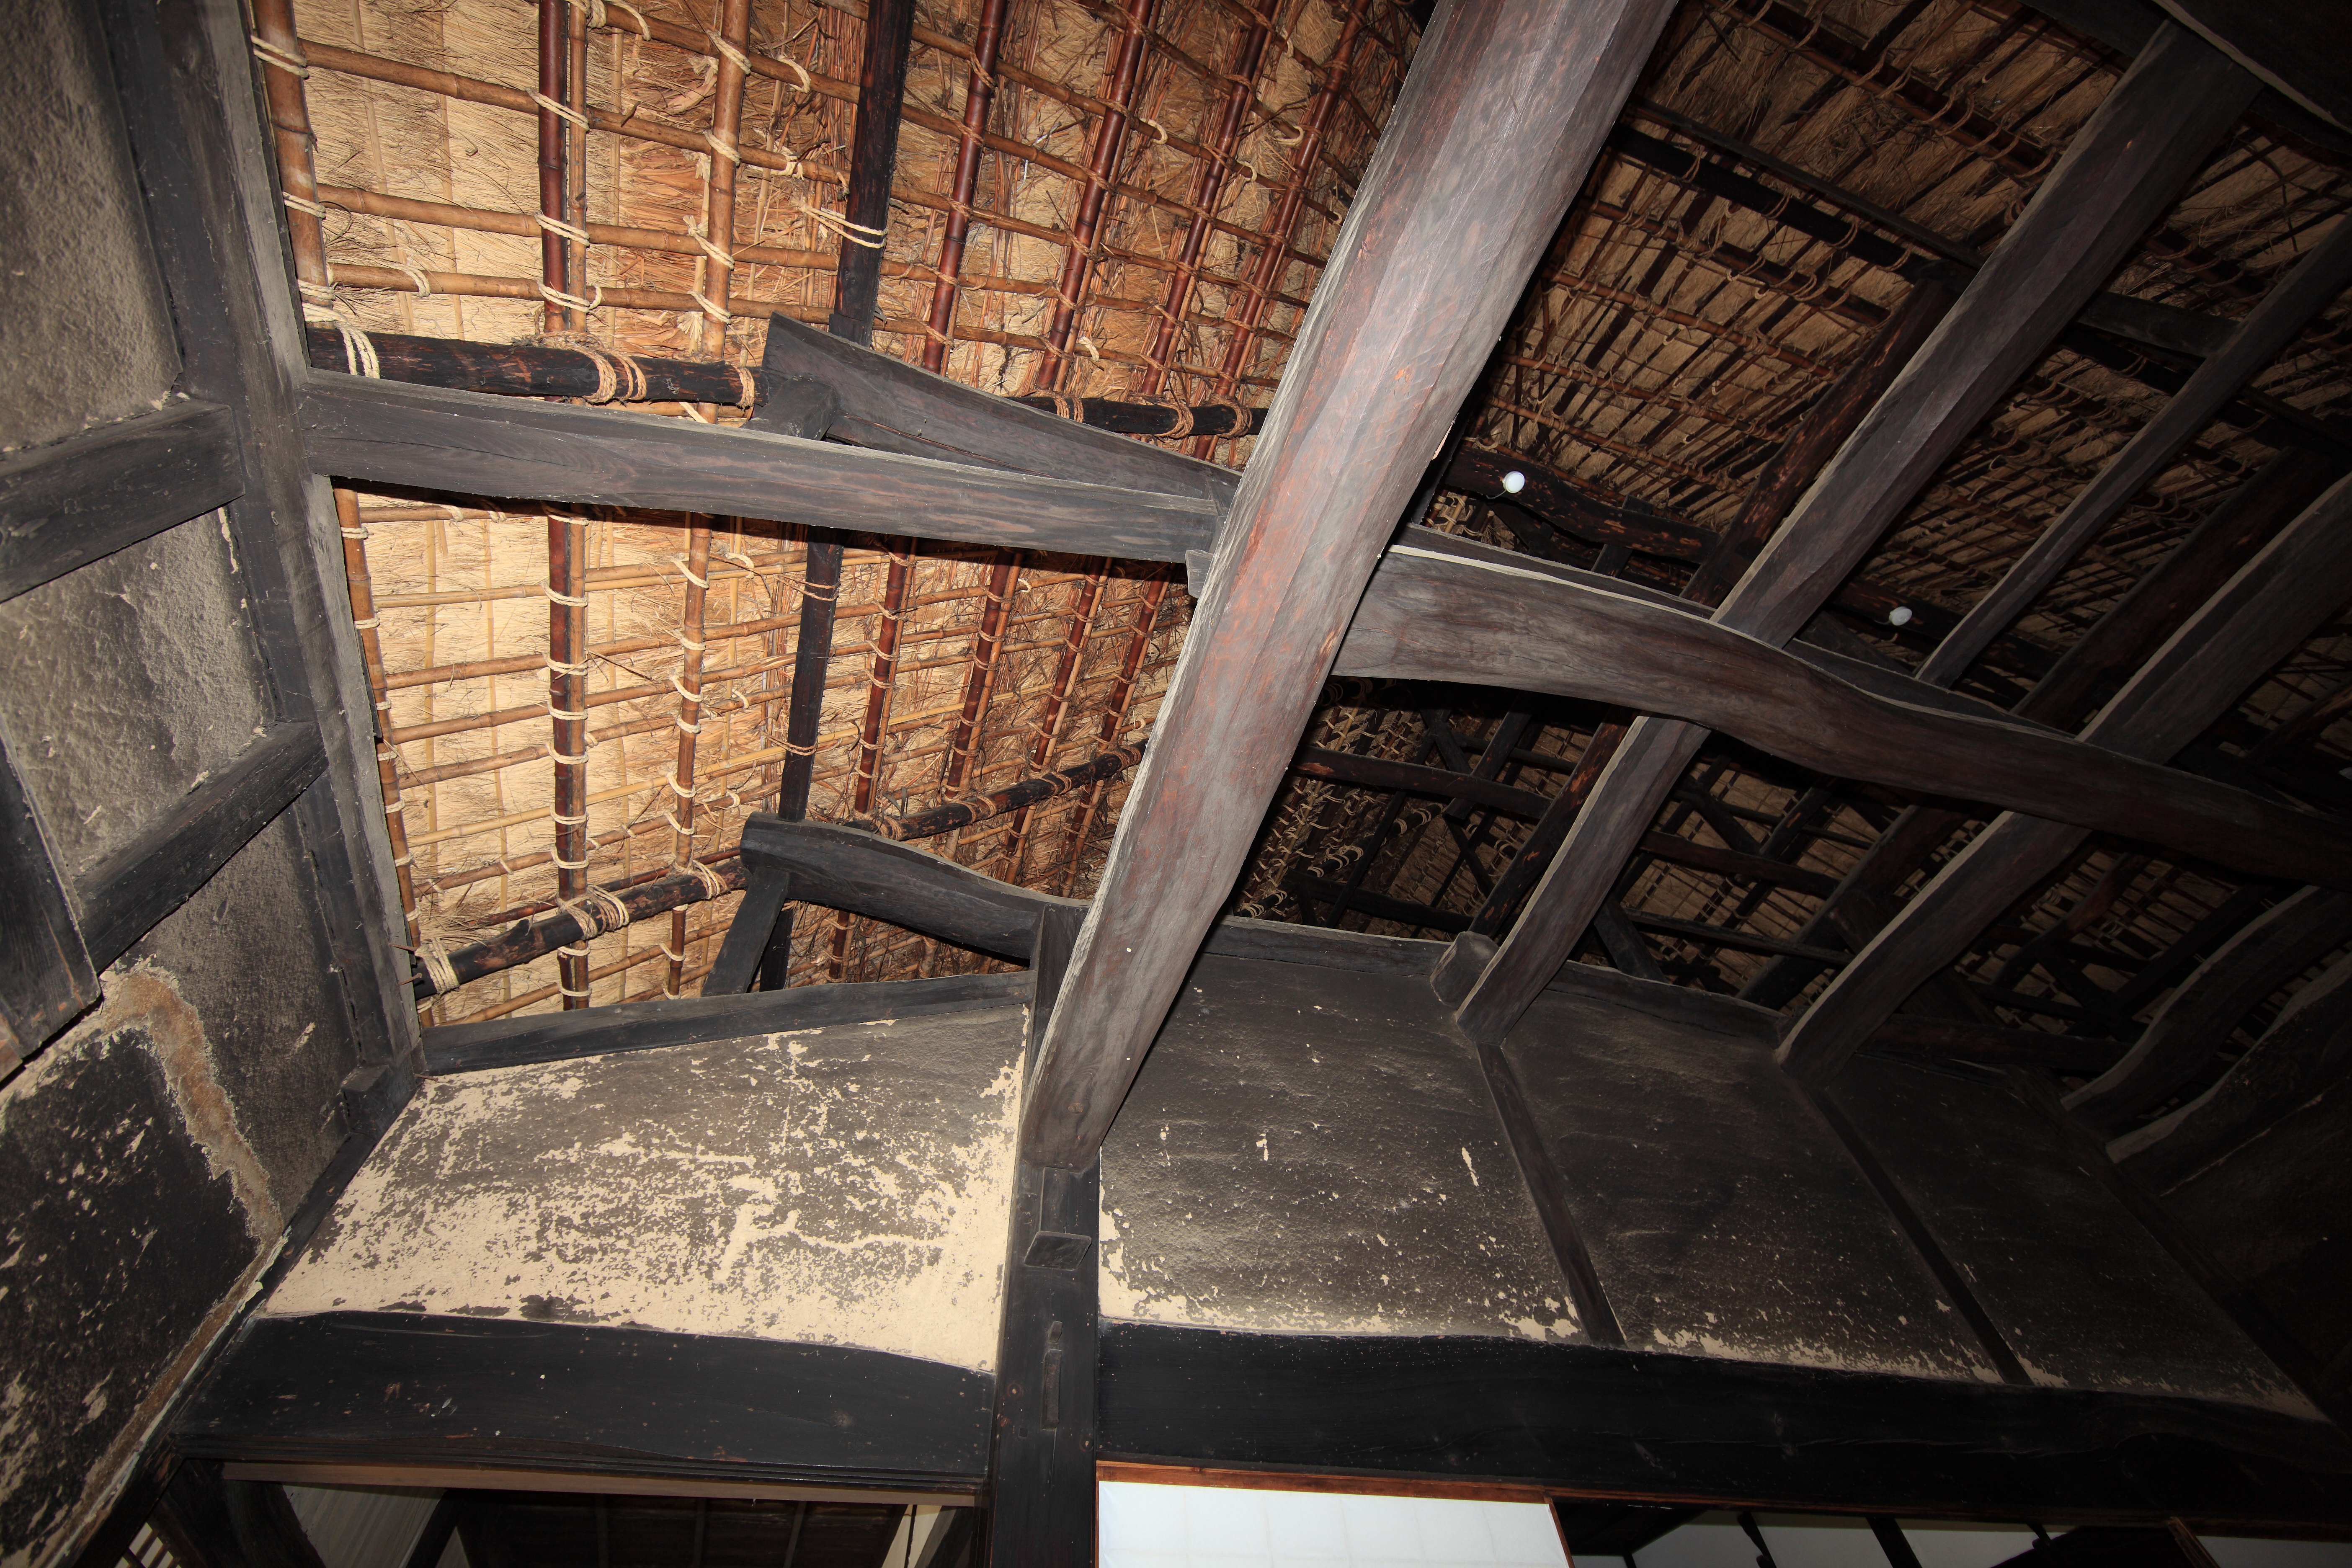
wood, house, building, beam, high, room, interior design, family, 5d, hires, tourist attraction, markii, hi, res, resolution, ibaraki, toride, someno, balk, girder